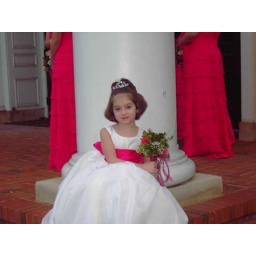
Abby in her flower girl dress